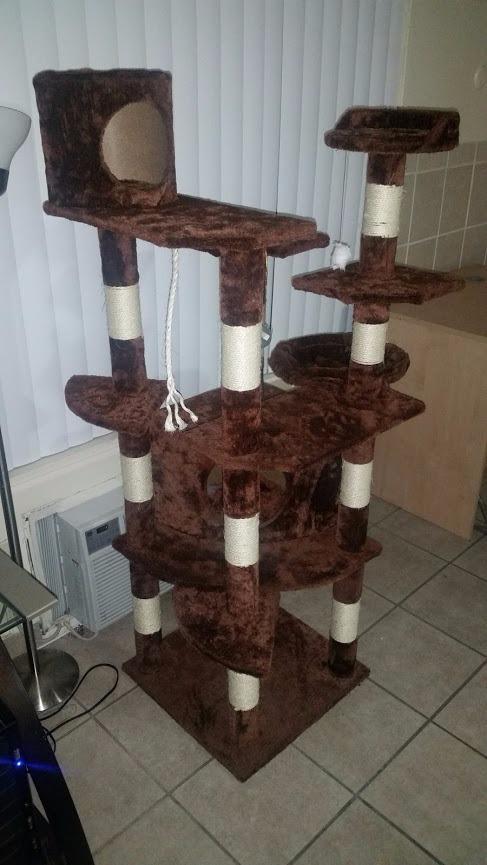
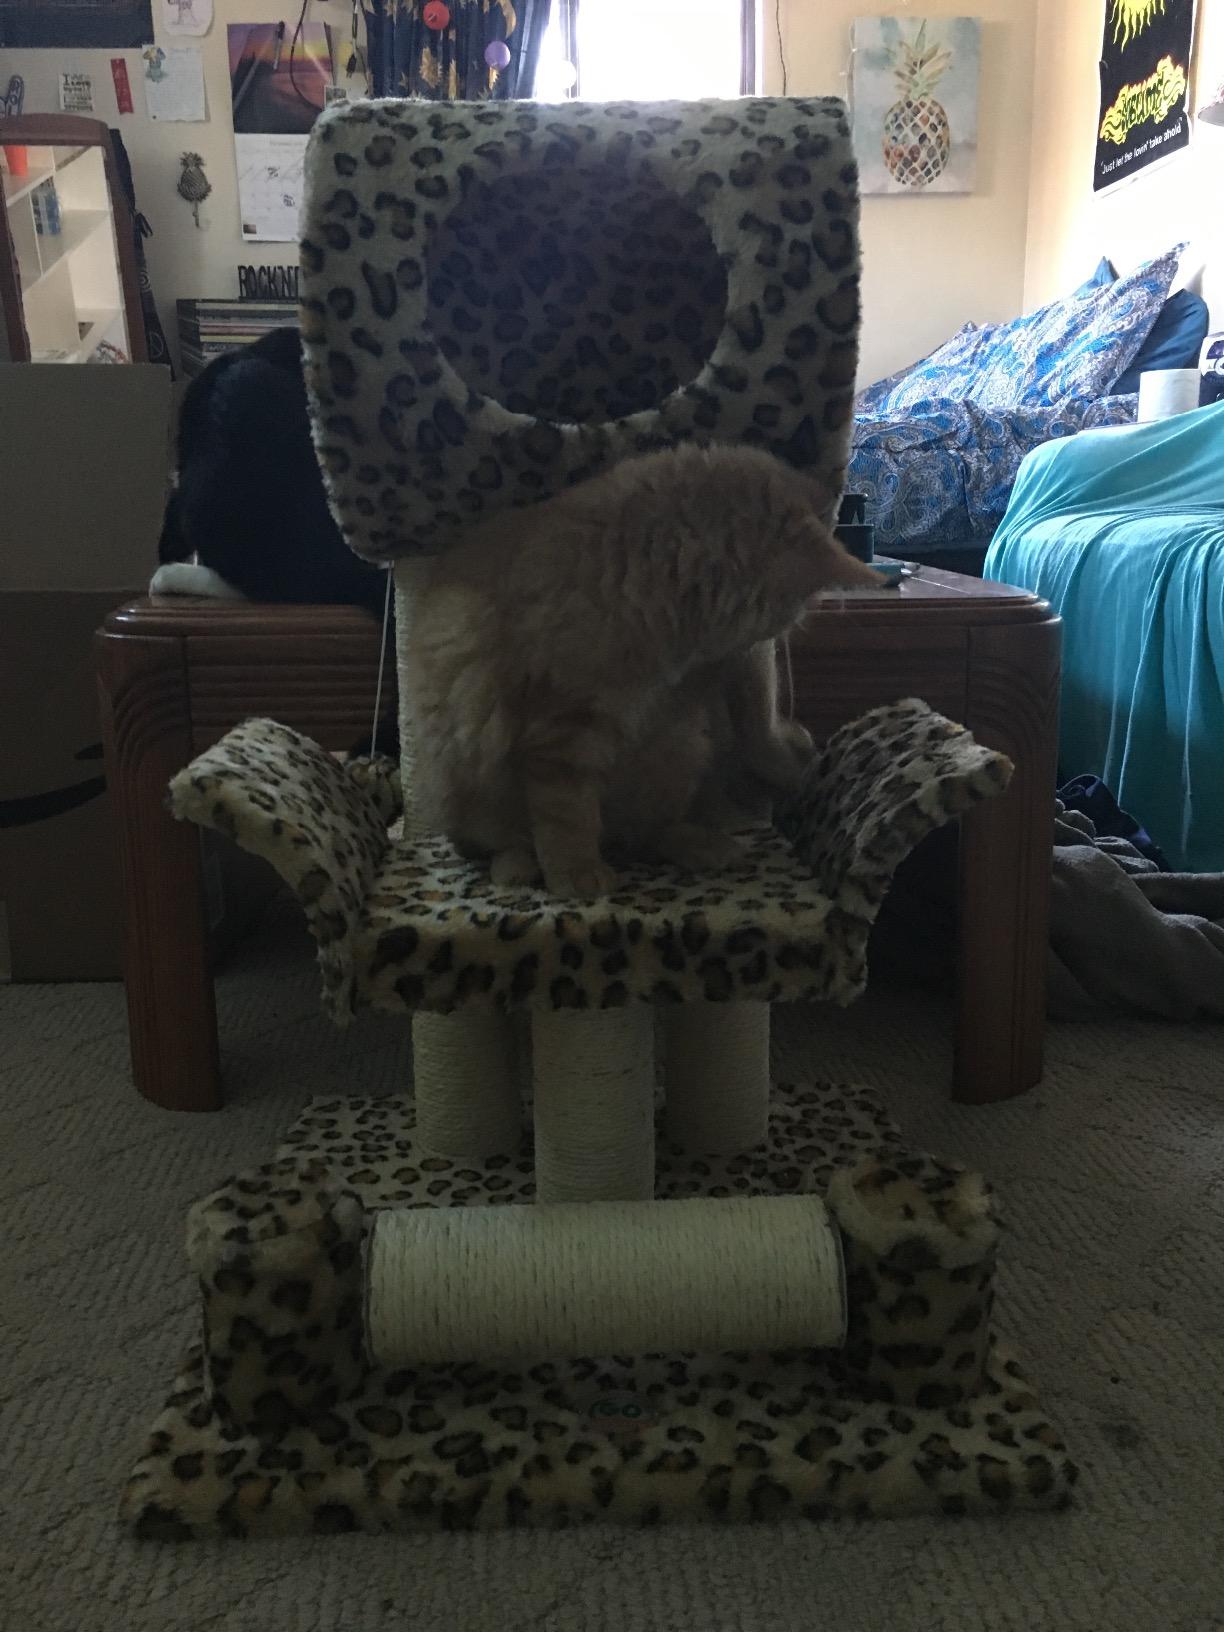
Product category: items_cat tree
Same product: no